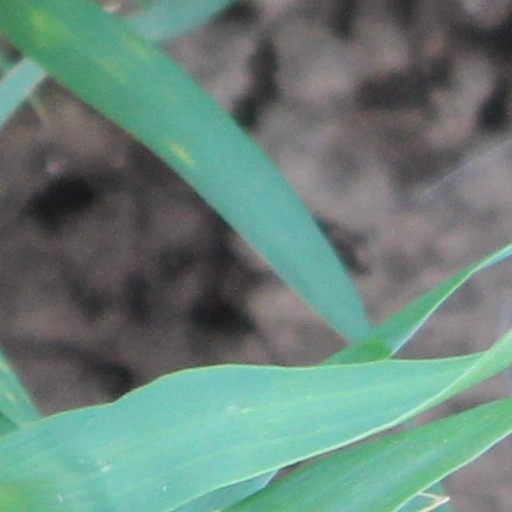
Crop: wheat